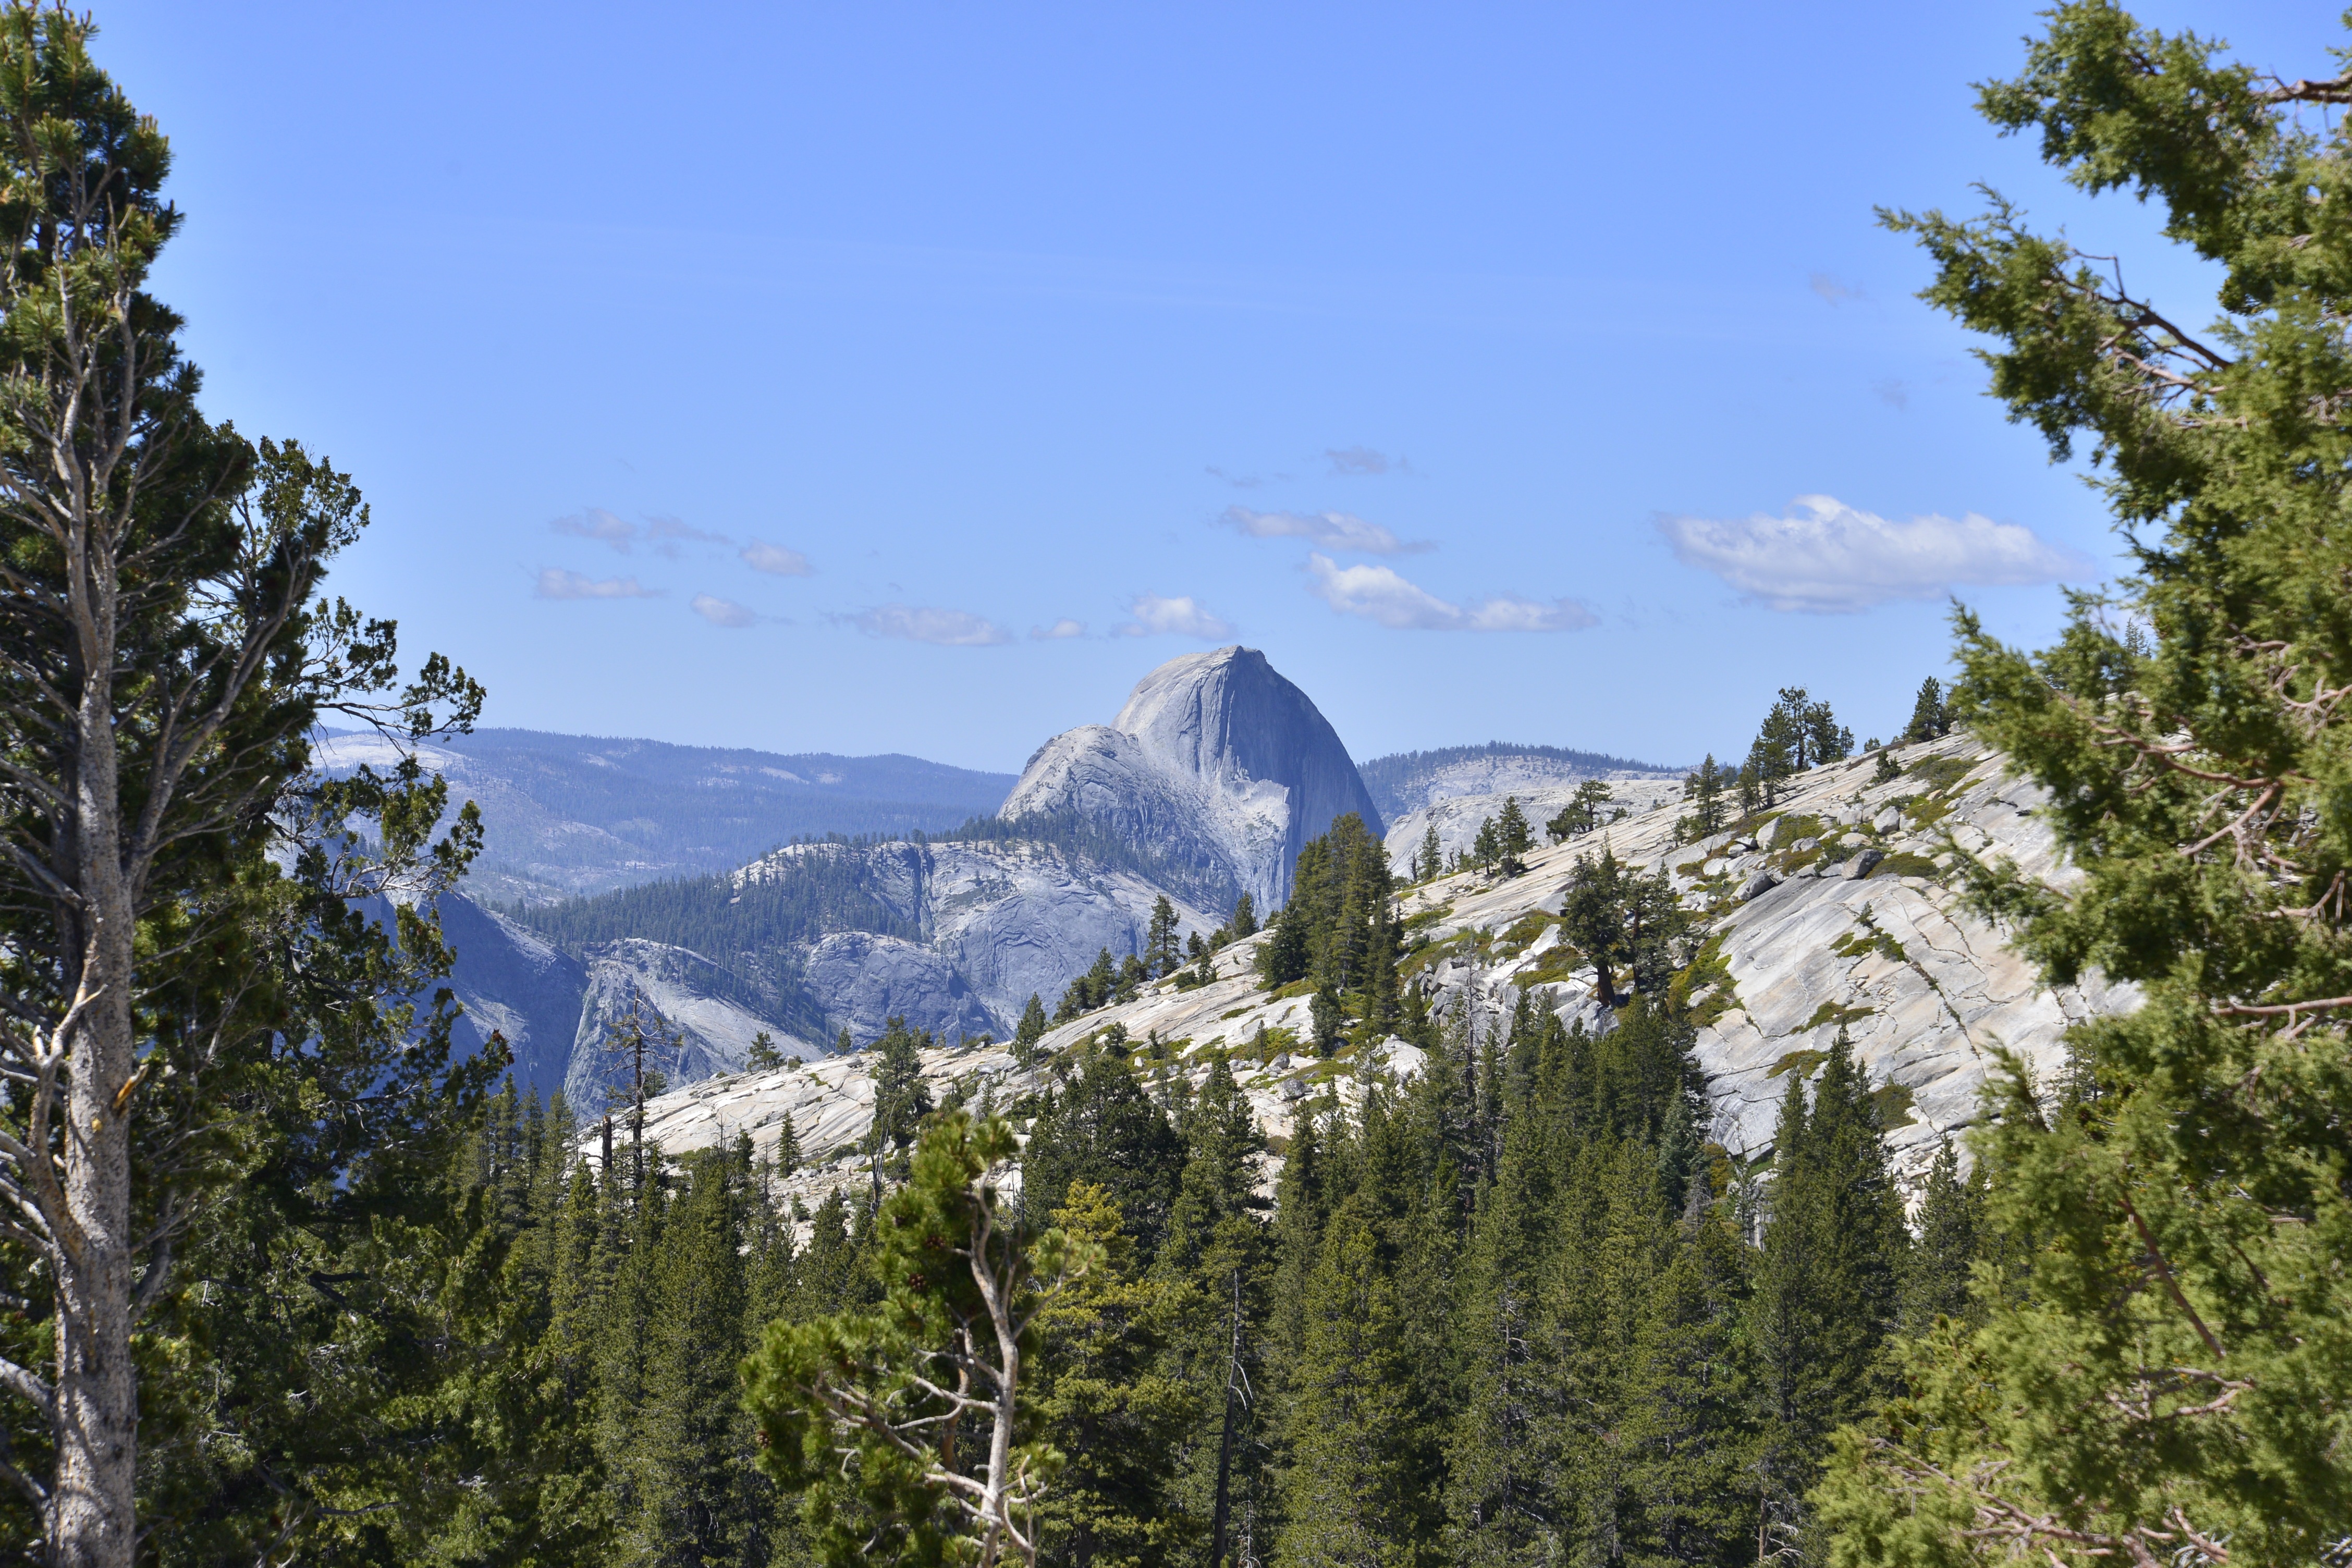
tree, nature, forest, outdoor, wilderness, walking, mountain, hiking, trail, meadow, adventure, view, peak, mountain range, stone, vacation, yosemite, range, formation, ascend, cliff, high, scenic, park, scenery, america, landmark, rocky, rugged, climbing, attraction, extreme, altitude, tourism, terrain, national park, california, ridge, summit, majestic, jagged, trees, national, grand, earth, alps, backpacking, boulders, plateau, giant, huge, geological, dome, granite, rise, top, elevation, ecosystem, destination, sheer, landform, wooded, incline, gigantic, mountain pass, big wall, geographical feature, mountainous landforms